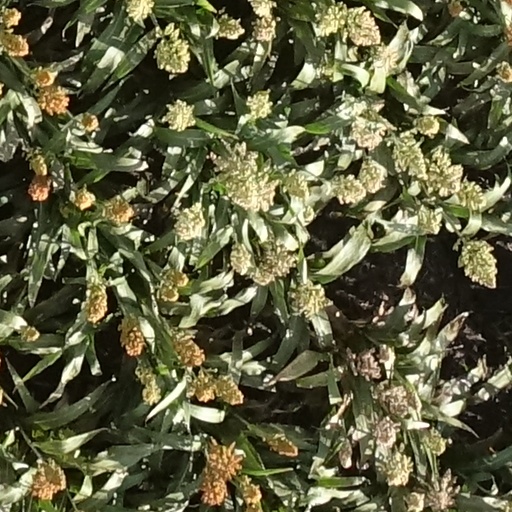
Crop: sorghum